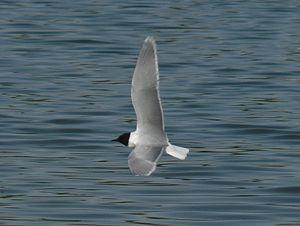
La Mouette pygmée est une espèce d'oiseaux de mer de la famille des Laridae. Elle est actuellement le seul représentant du genre Hydrocoloeus récemment séparé du genre Larus ; il est toutefois possible que la mouette rosée, phylogénétiquement très proche, soit elle aussi rattachée à ce genre.